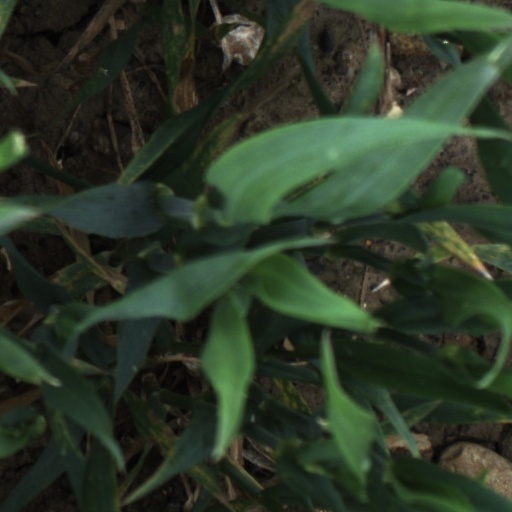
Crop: wheat